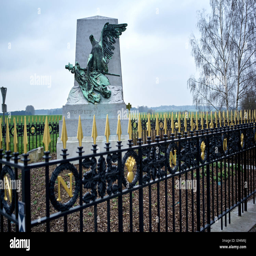
wounded monument on the battlefield